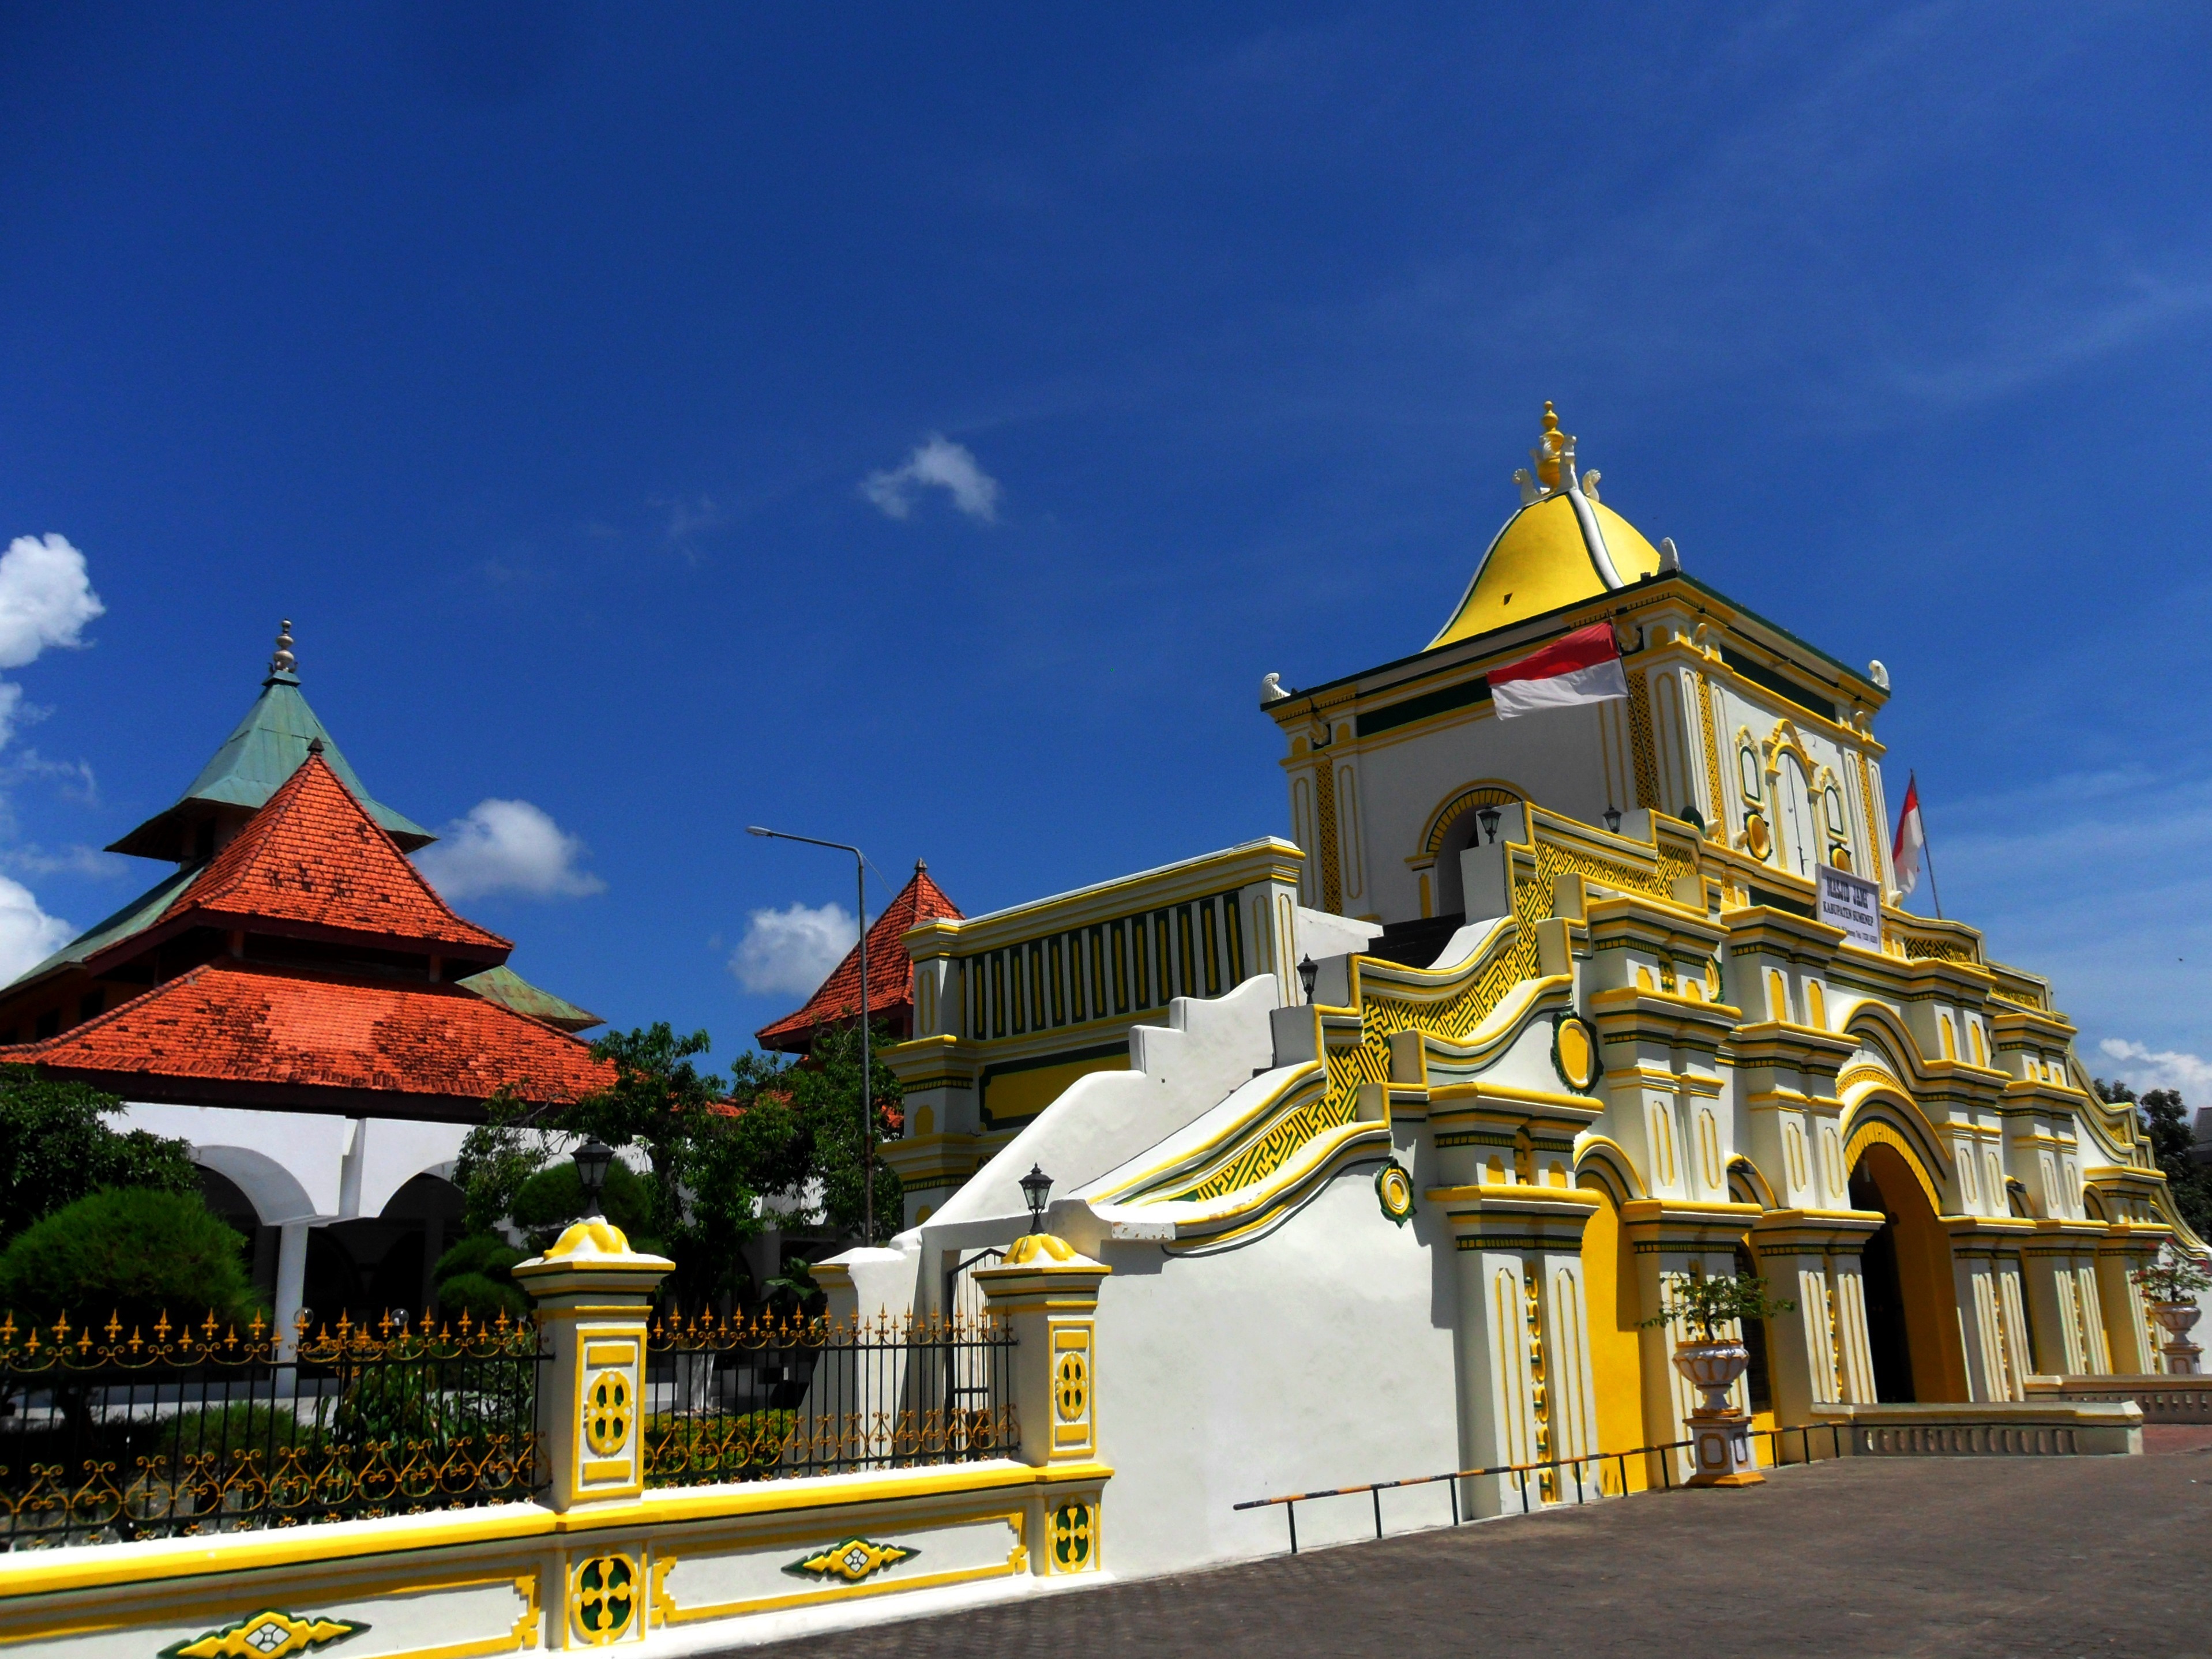
landscape, architecture, house, town, building, chateau, palace, vacation, travel, landmark, facade, church, tourism, place of worship, temple, monastery, shrine, mosque, historical, estate, indonesia, masjid, wat, islamic, madura, east java, sumenep